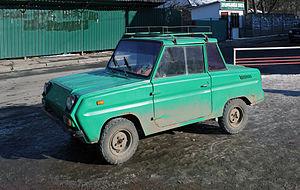
La S-3D, une mini-voiture construite par SeAZ construite spécifiquement pour les personnes handicapées entre 1970 et 1997. Photo prise à Vinnitsa, en Ukraine. Русский: С-3Д, двухместный автомобиль-мотоколяска. Выпускался Серпуховским мотоциклетным заводом (СМЗ) с 1970 до 1997 года. Украина, Винница.